Universal City Zoo

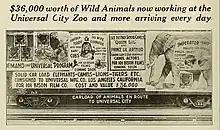
Universal City animal shipment 1913; note logos for IMP (Independent Moving Pictures, Carl Laemmle's first operation) and 101 Bison.

When Universal City held its grand opening at the current location (at what was then called Lankershim) on March 15, 1915, the dedicated zoo and arena for filming were a major attraction for the thousands of invited guests. Admission to the studio tour, including the zoo, cost 25¢ in 1915. The tour included a box lunch and attracted an average of 500 visitors a day. Visiting dignitaries, such as Henry Ford or the chairman of the Canadian Censor Board, were frequently given tours and photo opportunities with the famous animals. Universal City in 1915 also reportedly had a stable with 500 horses, along with a studio blacksmith and saddlery. The studio was wild even without the addition of African lions and leopards—"jackrabbits and mountain lions still roamed it." In 1916, someone brought a black diamond rattlesnake to the zoo; De Rosselli supposedly "performed the operation of removing the poison sack from its mouth and now it is destined to be an actor." During a zoo baby boom in 1917, an entertainment writer made a reference that pointed to the fraught social politics of the nadir of American race relations era: "There is no race suicide evidence about Universal City Zoo. The troop of youngsters there include a leopard, three lions, four huskies, seven wolves, camel, cinnamon bear, and three goats, all under four weeks of age."